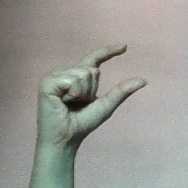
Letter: dal